Green Dam Youth Escort

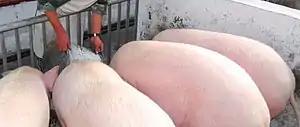
Green Dam Youth Escort recognizes pornographic images by analyzing skin-coloured regions, causing the barring of this image of pink-coloured pigs.

Jinhui claimed that Green Dam recognized pornographic images by analyzing skin-coloured regions, complemented by human face recognition. However, according to a "Southern Weekly" article, the software is incapable of recognizing pictures of nudity featuring black- or red-skinned characters but sensitive enough to images with large patches of yellow that it censors promotional images of the film "". The article also cited an expert saying that the software's misrecognition of "inappropriate contents" in applications including Microsoft Word can lead it to forcefully close those applications without notifying the user, thus cause data losses. On 21 June 2009, "Ming Pao" reported that the software detected and censored pictures of Chinese political leaders as pornography.